Dr. Frank R. Burroughs House

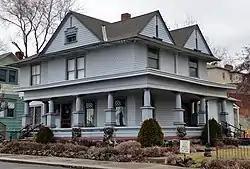
The Burroughs House in 2015

The Dr. Frank R. Burroughs House, located in Ritzville, Washington, United States, is a house listed on the National Register of Historic Places. The house, now hosting the Frank R. Burroughs Home Museum, is owned by the city and open for tours.